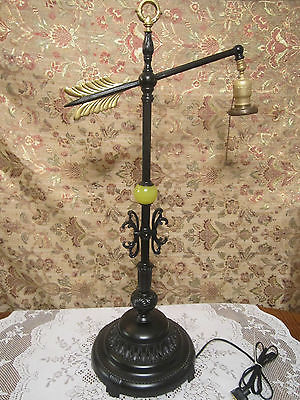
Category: table